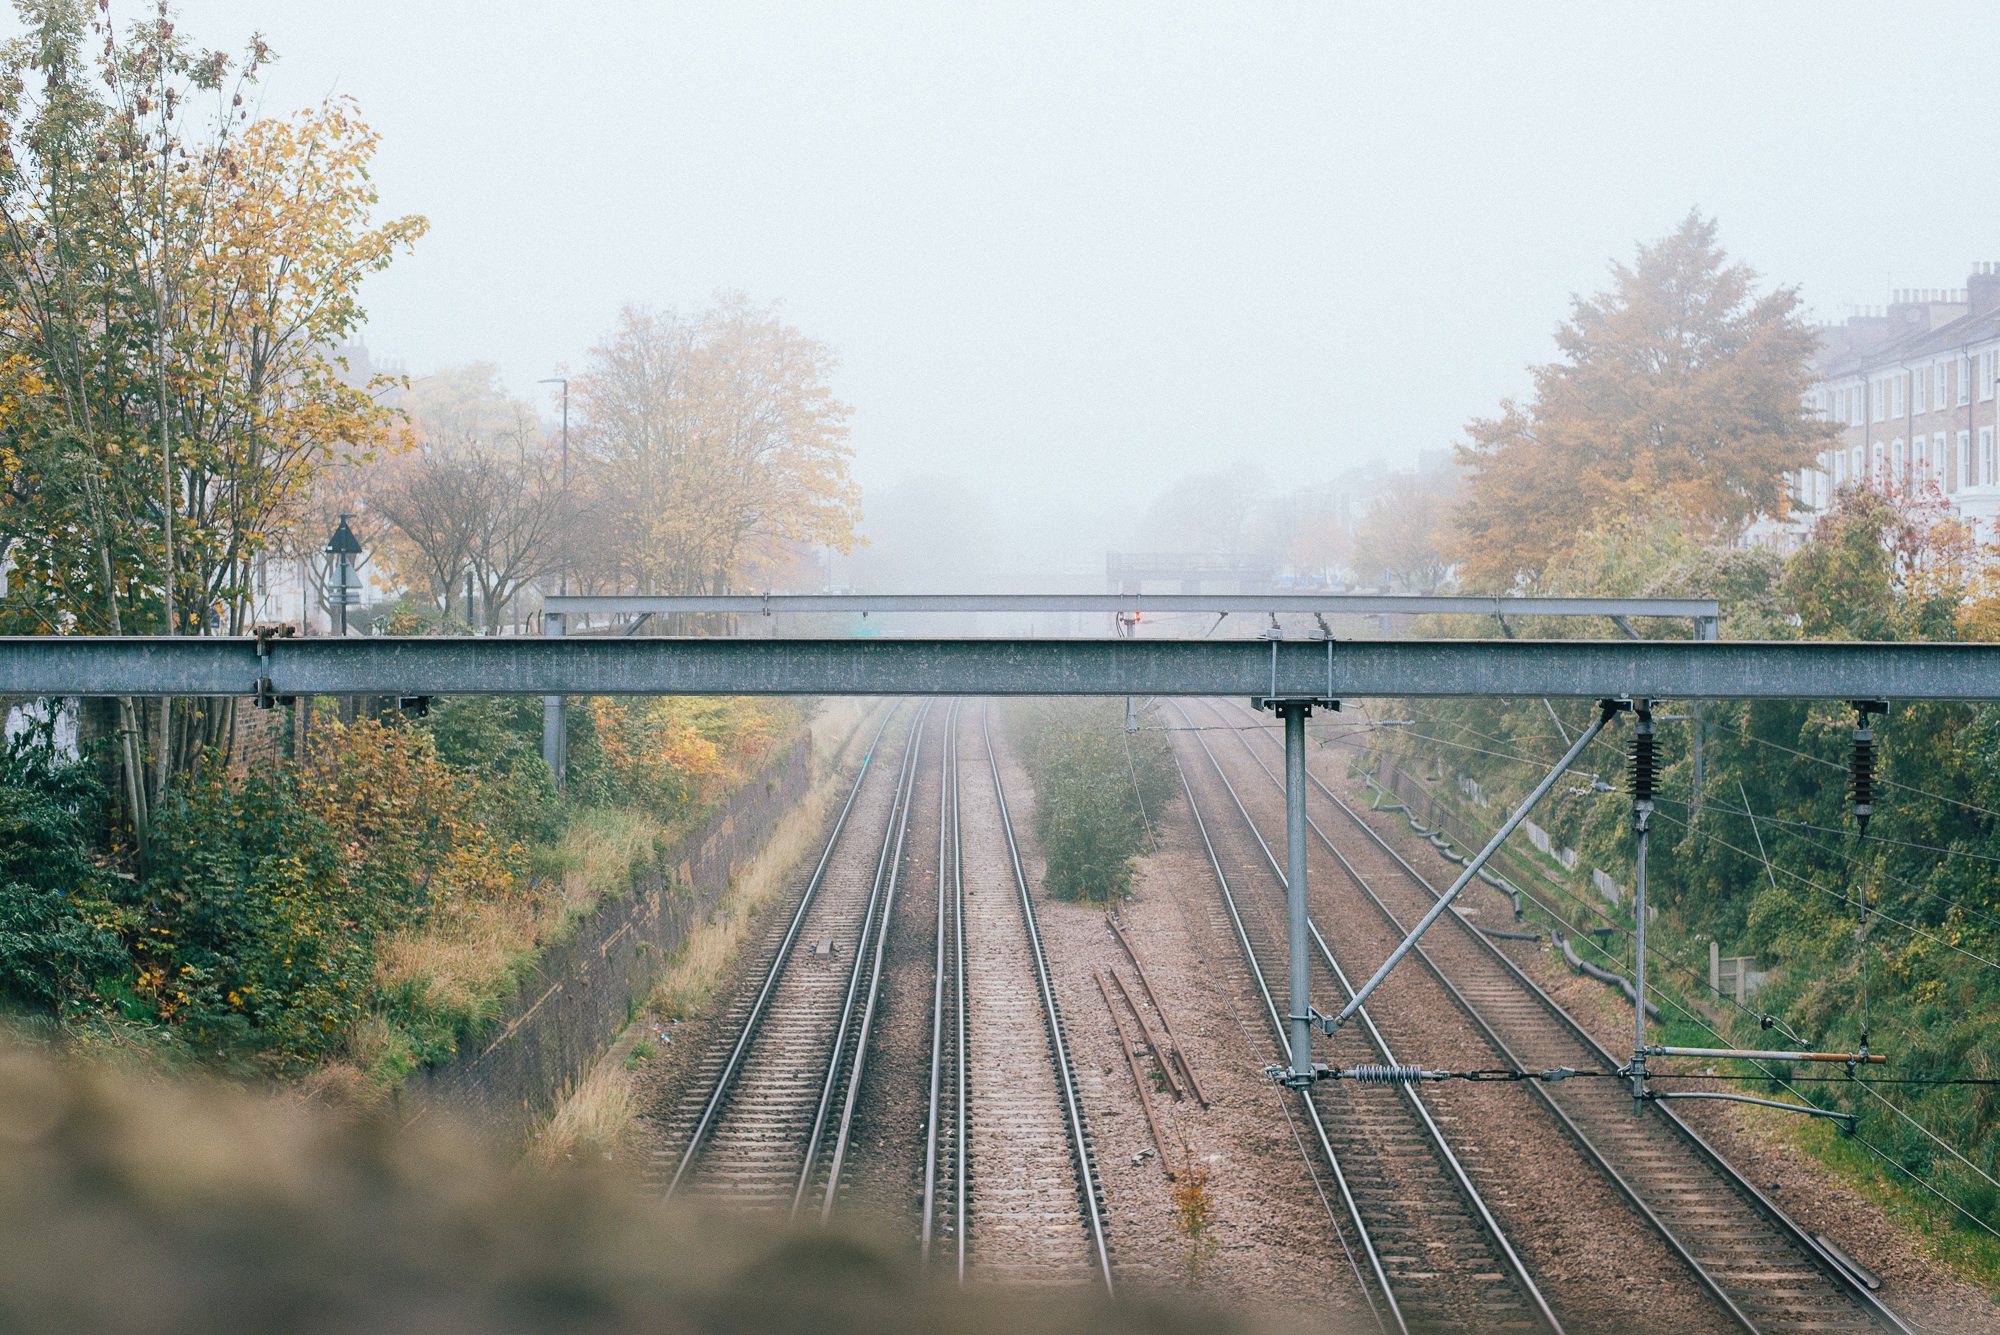
track, bridge, morning, transport, reflection, vehicle, waterway, rail transport, atmospheric phenomenon, nonbuilding structure